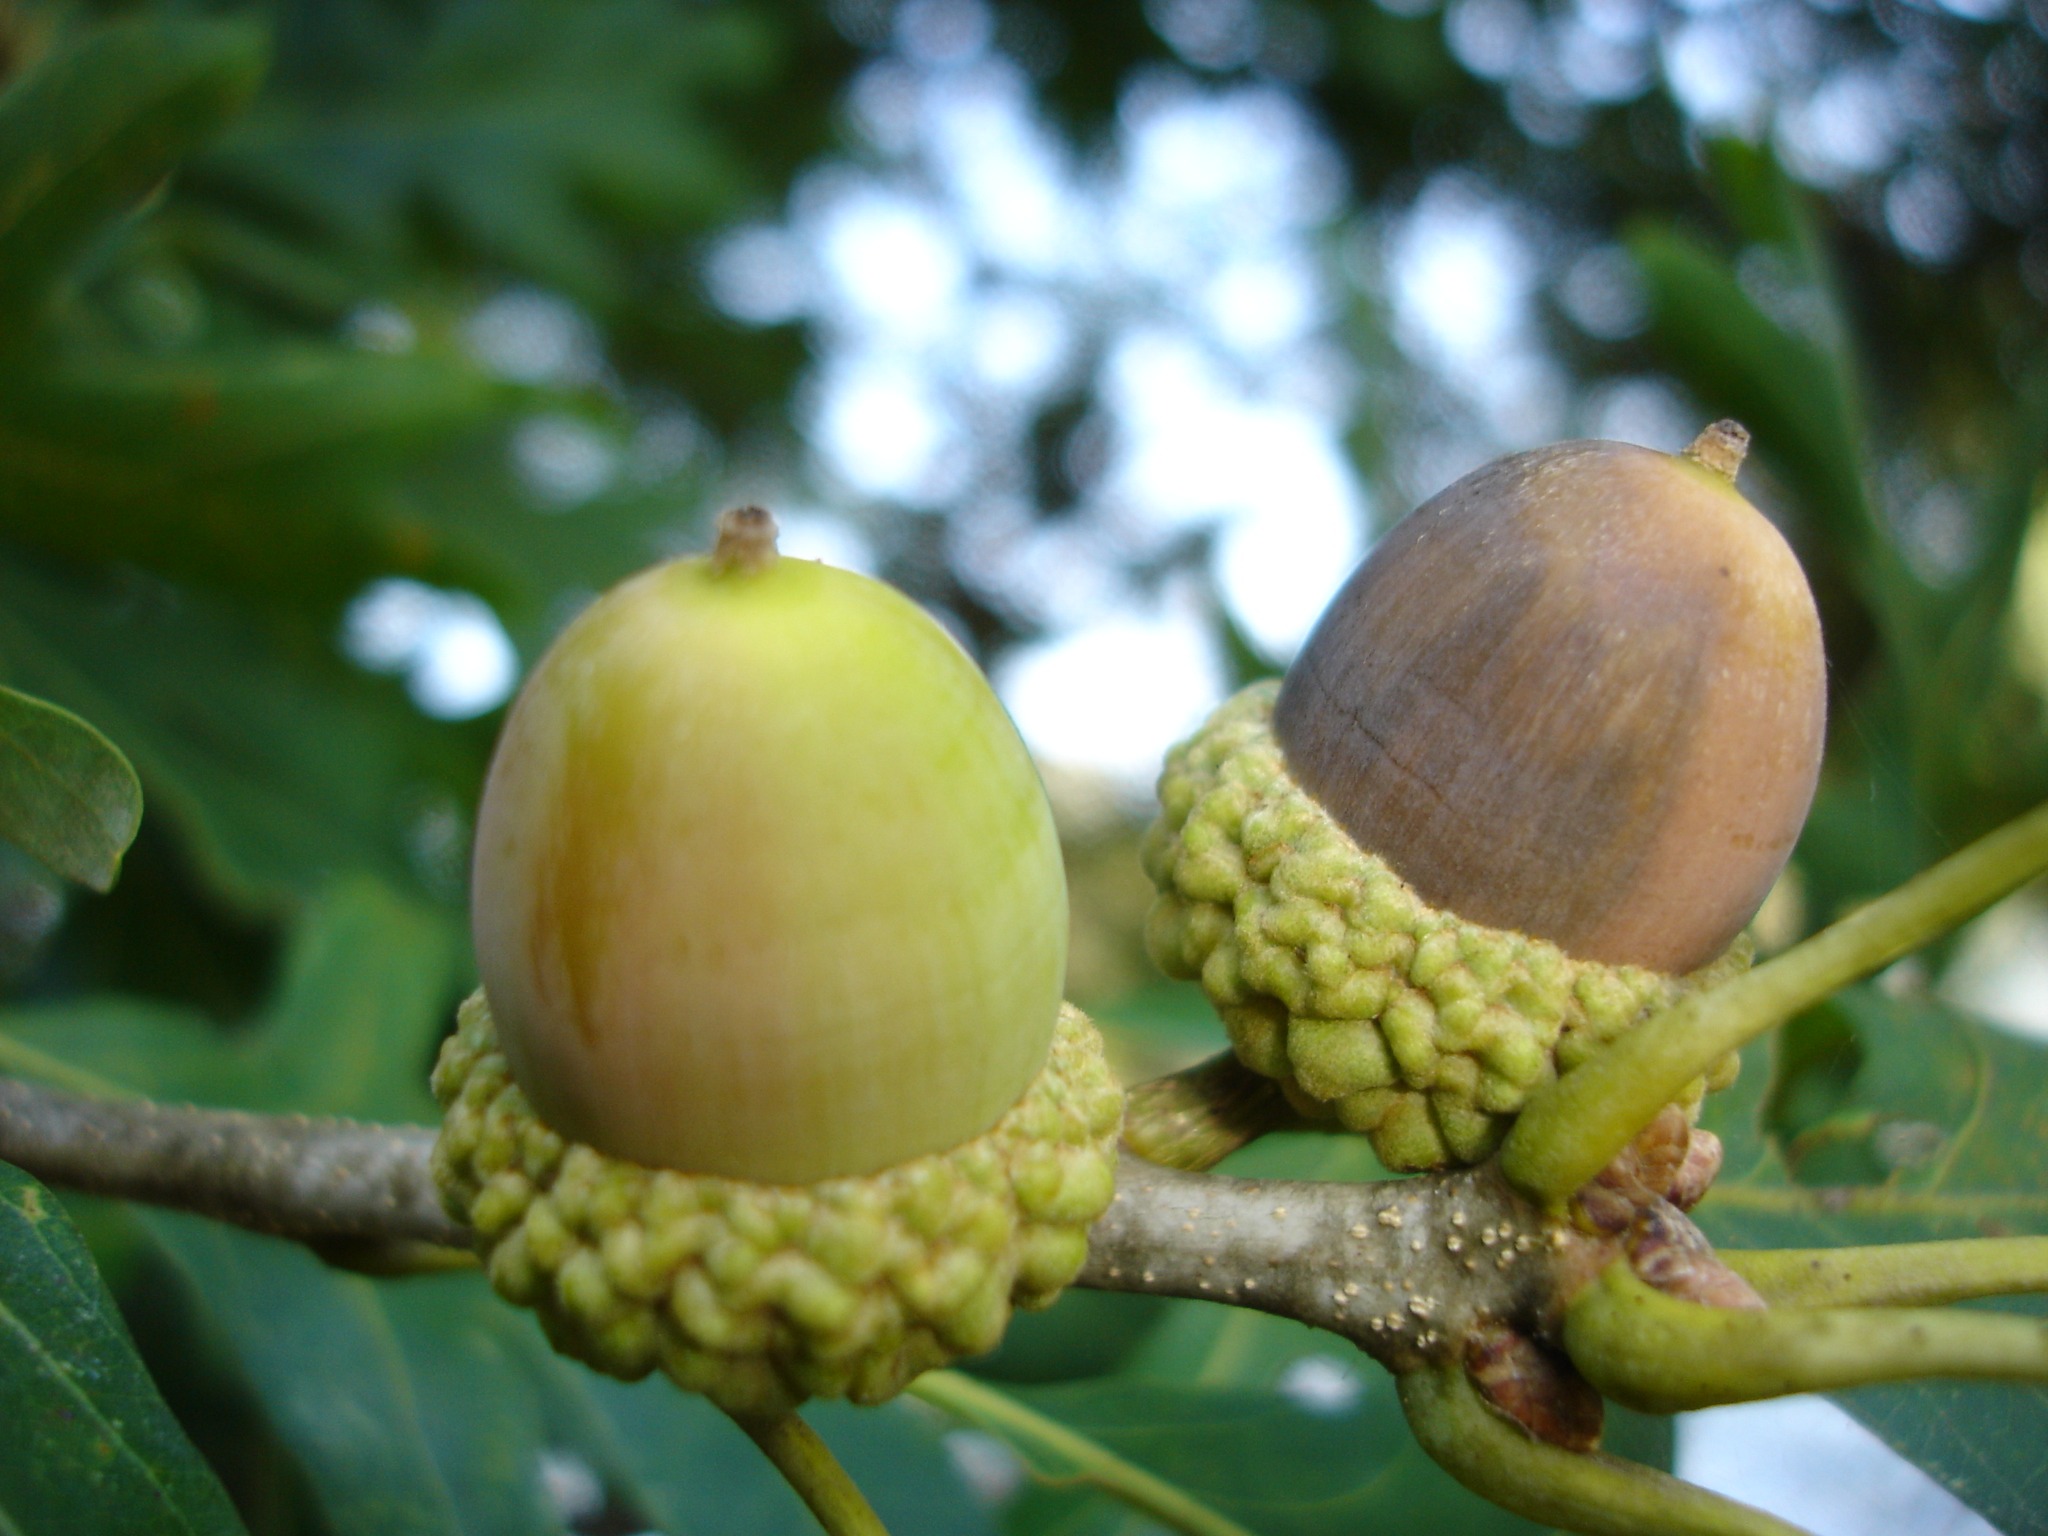
tree, fruit, seed, food, nut, acorn, nuts, fruit tree, oak, pair, acorns